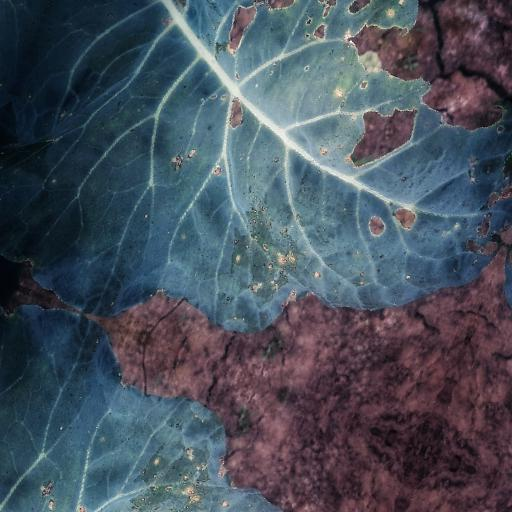
Label: Black Rot